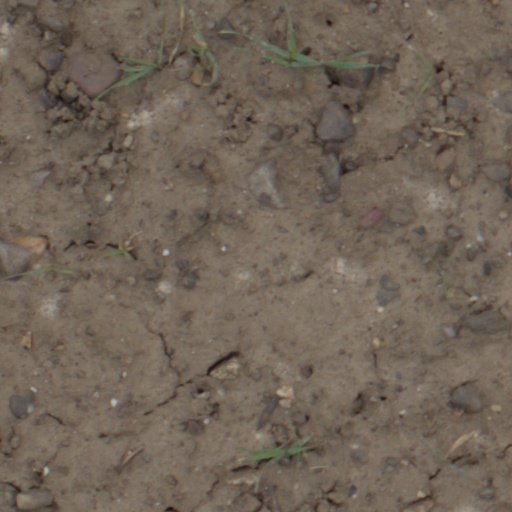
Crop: wheat